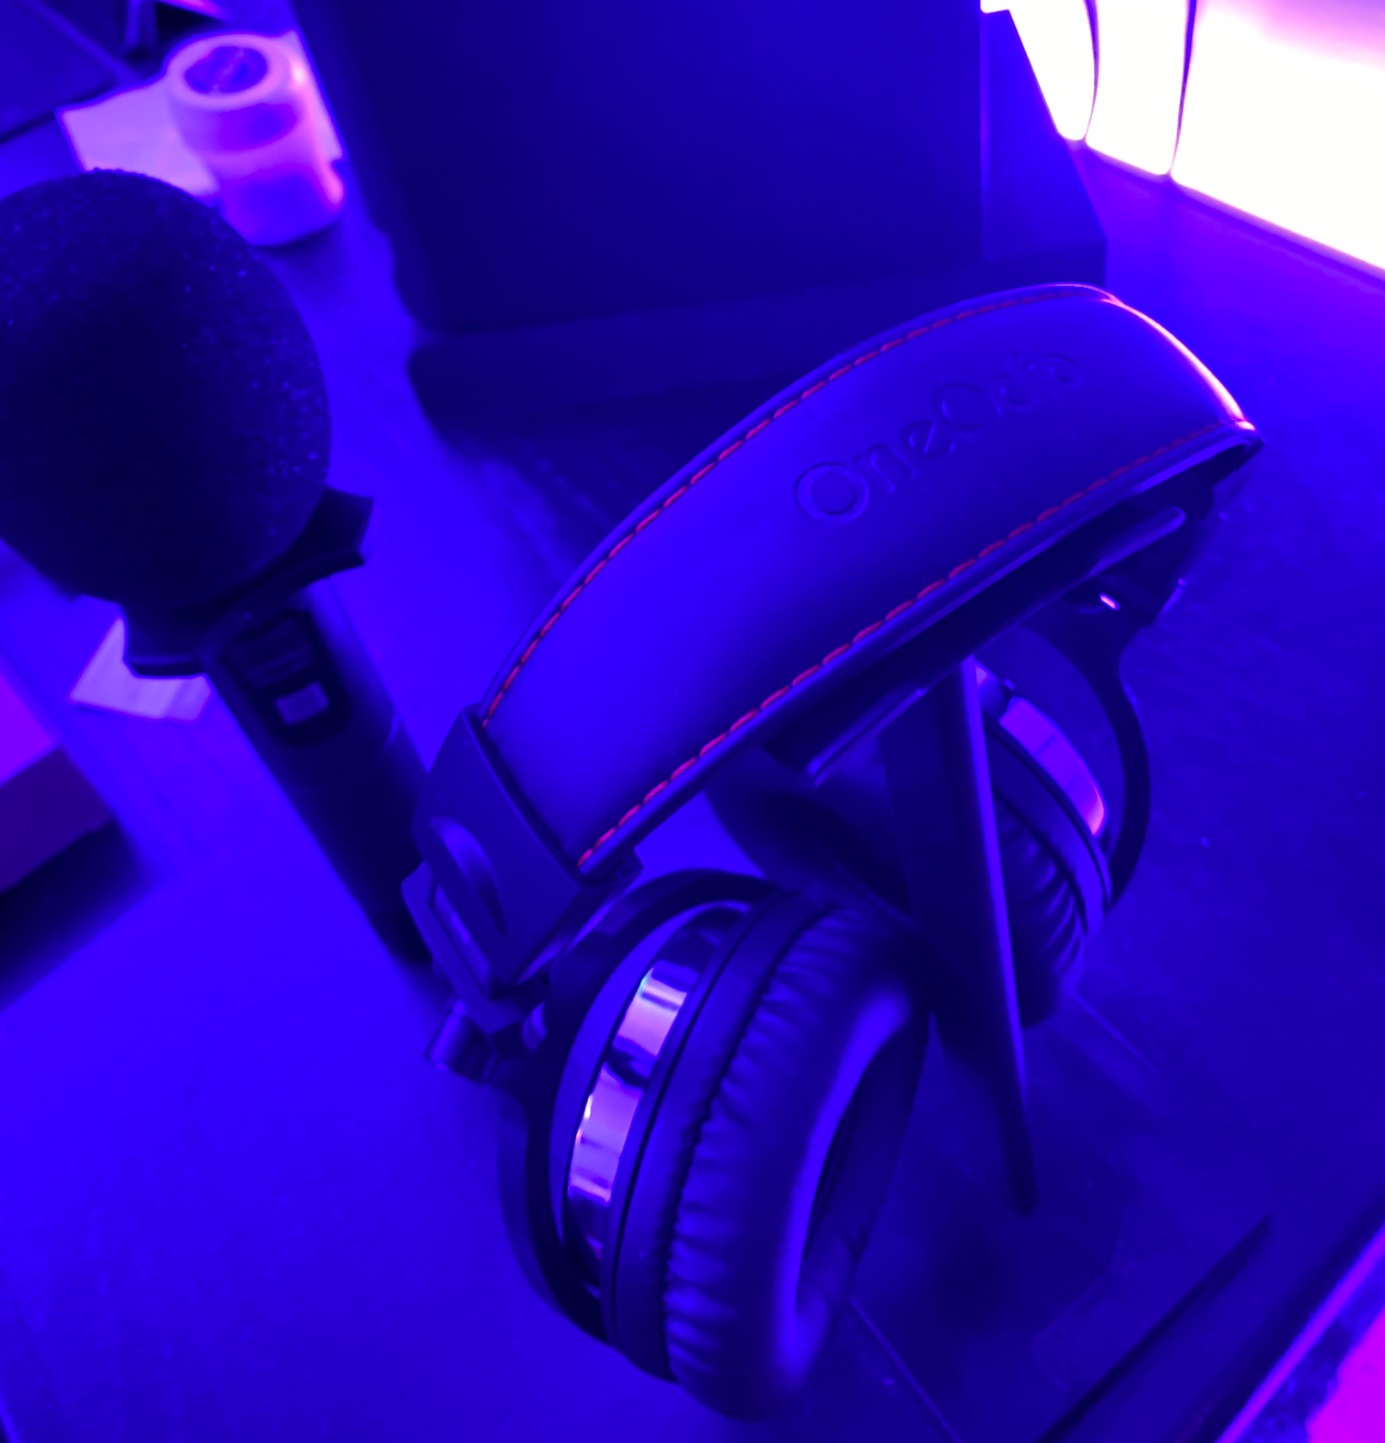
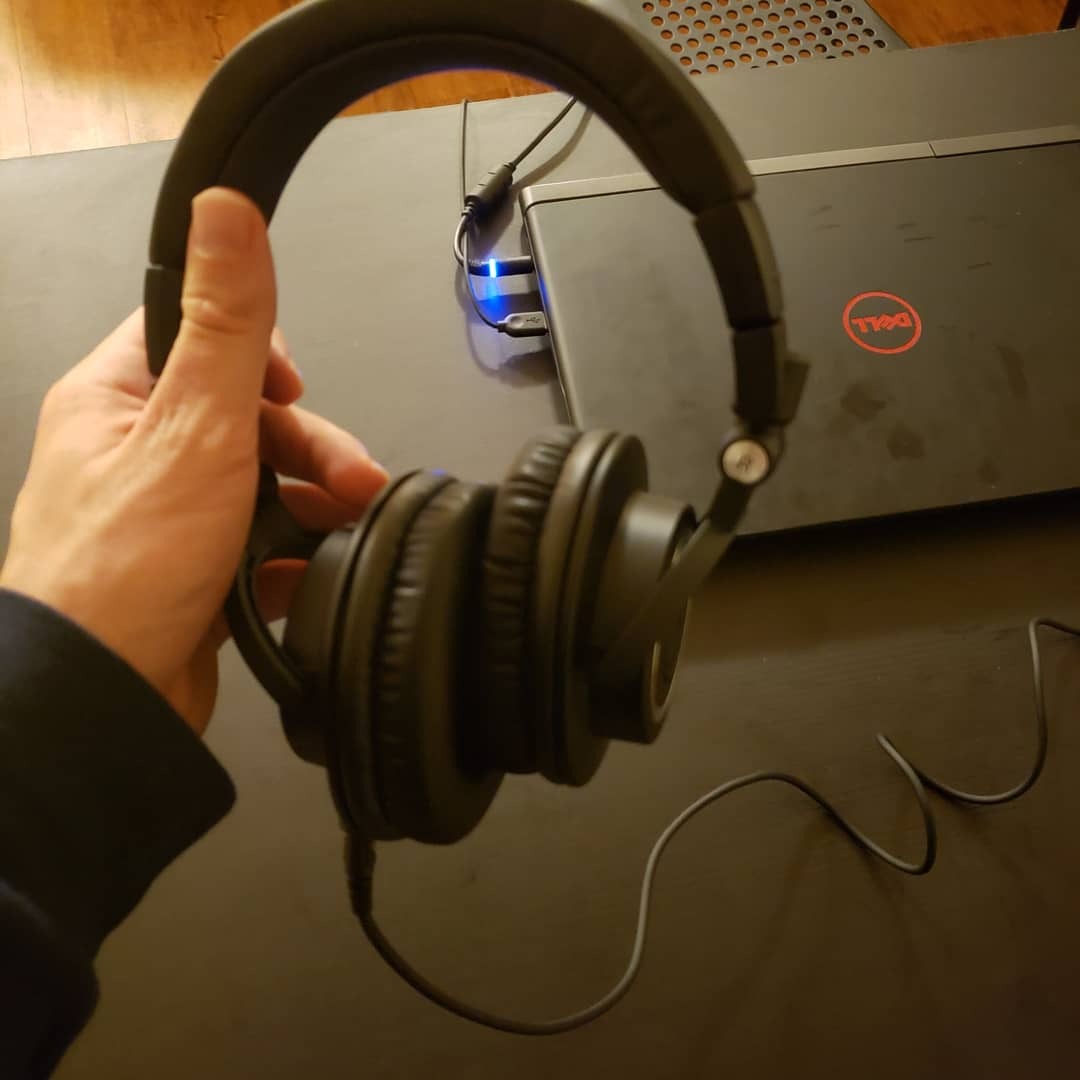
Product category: headphones
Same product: no